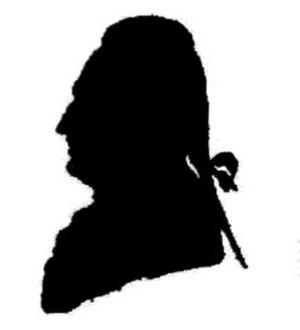
Silhouette datée de 1776 du compositeur Georg Christoph Wagenseil. Seul portrait connu de lui.
Georg Christoph Wagenseil est un compositeur autrichien, membre de l'école préclassique de Vienne.